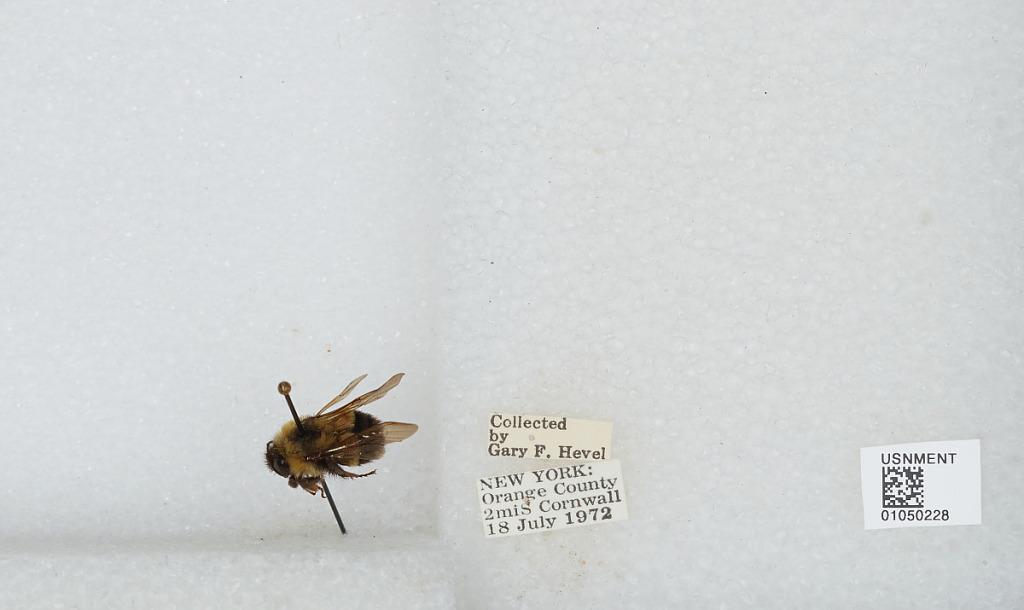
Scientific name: Bombus sp.
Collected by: G. Hevel
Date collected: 1972-7-18
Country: United States
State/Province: New York
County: Orange
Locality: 2 miles south of Cornwall
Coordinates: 41.4103, -74.0564